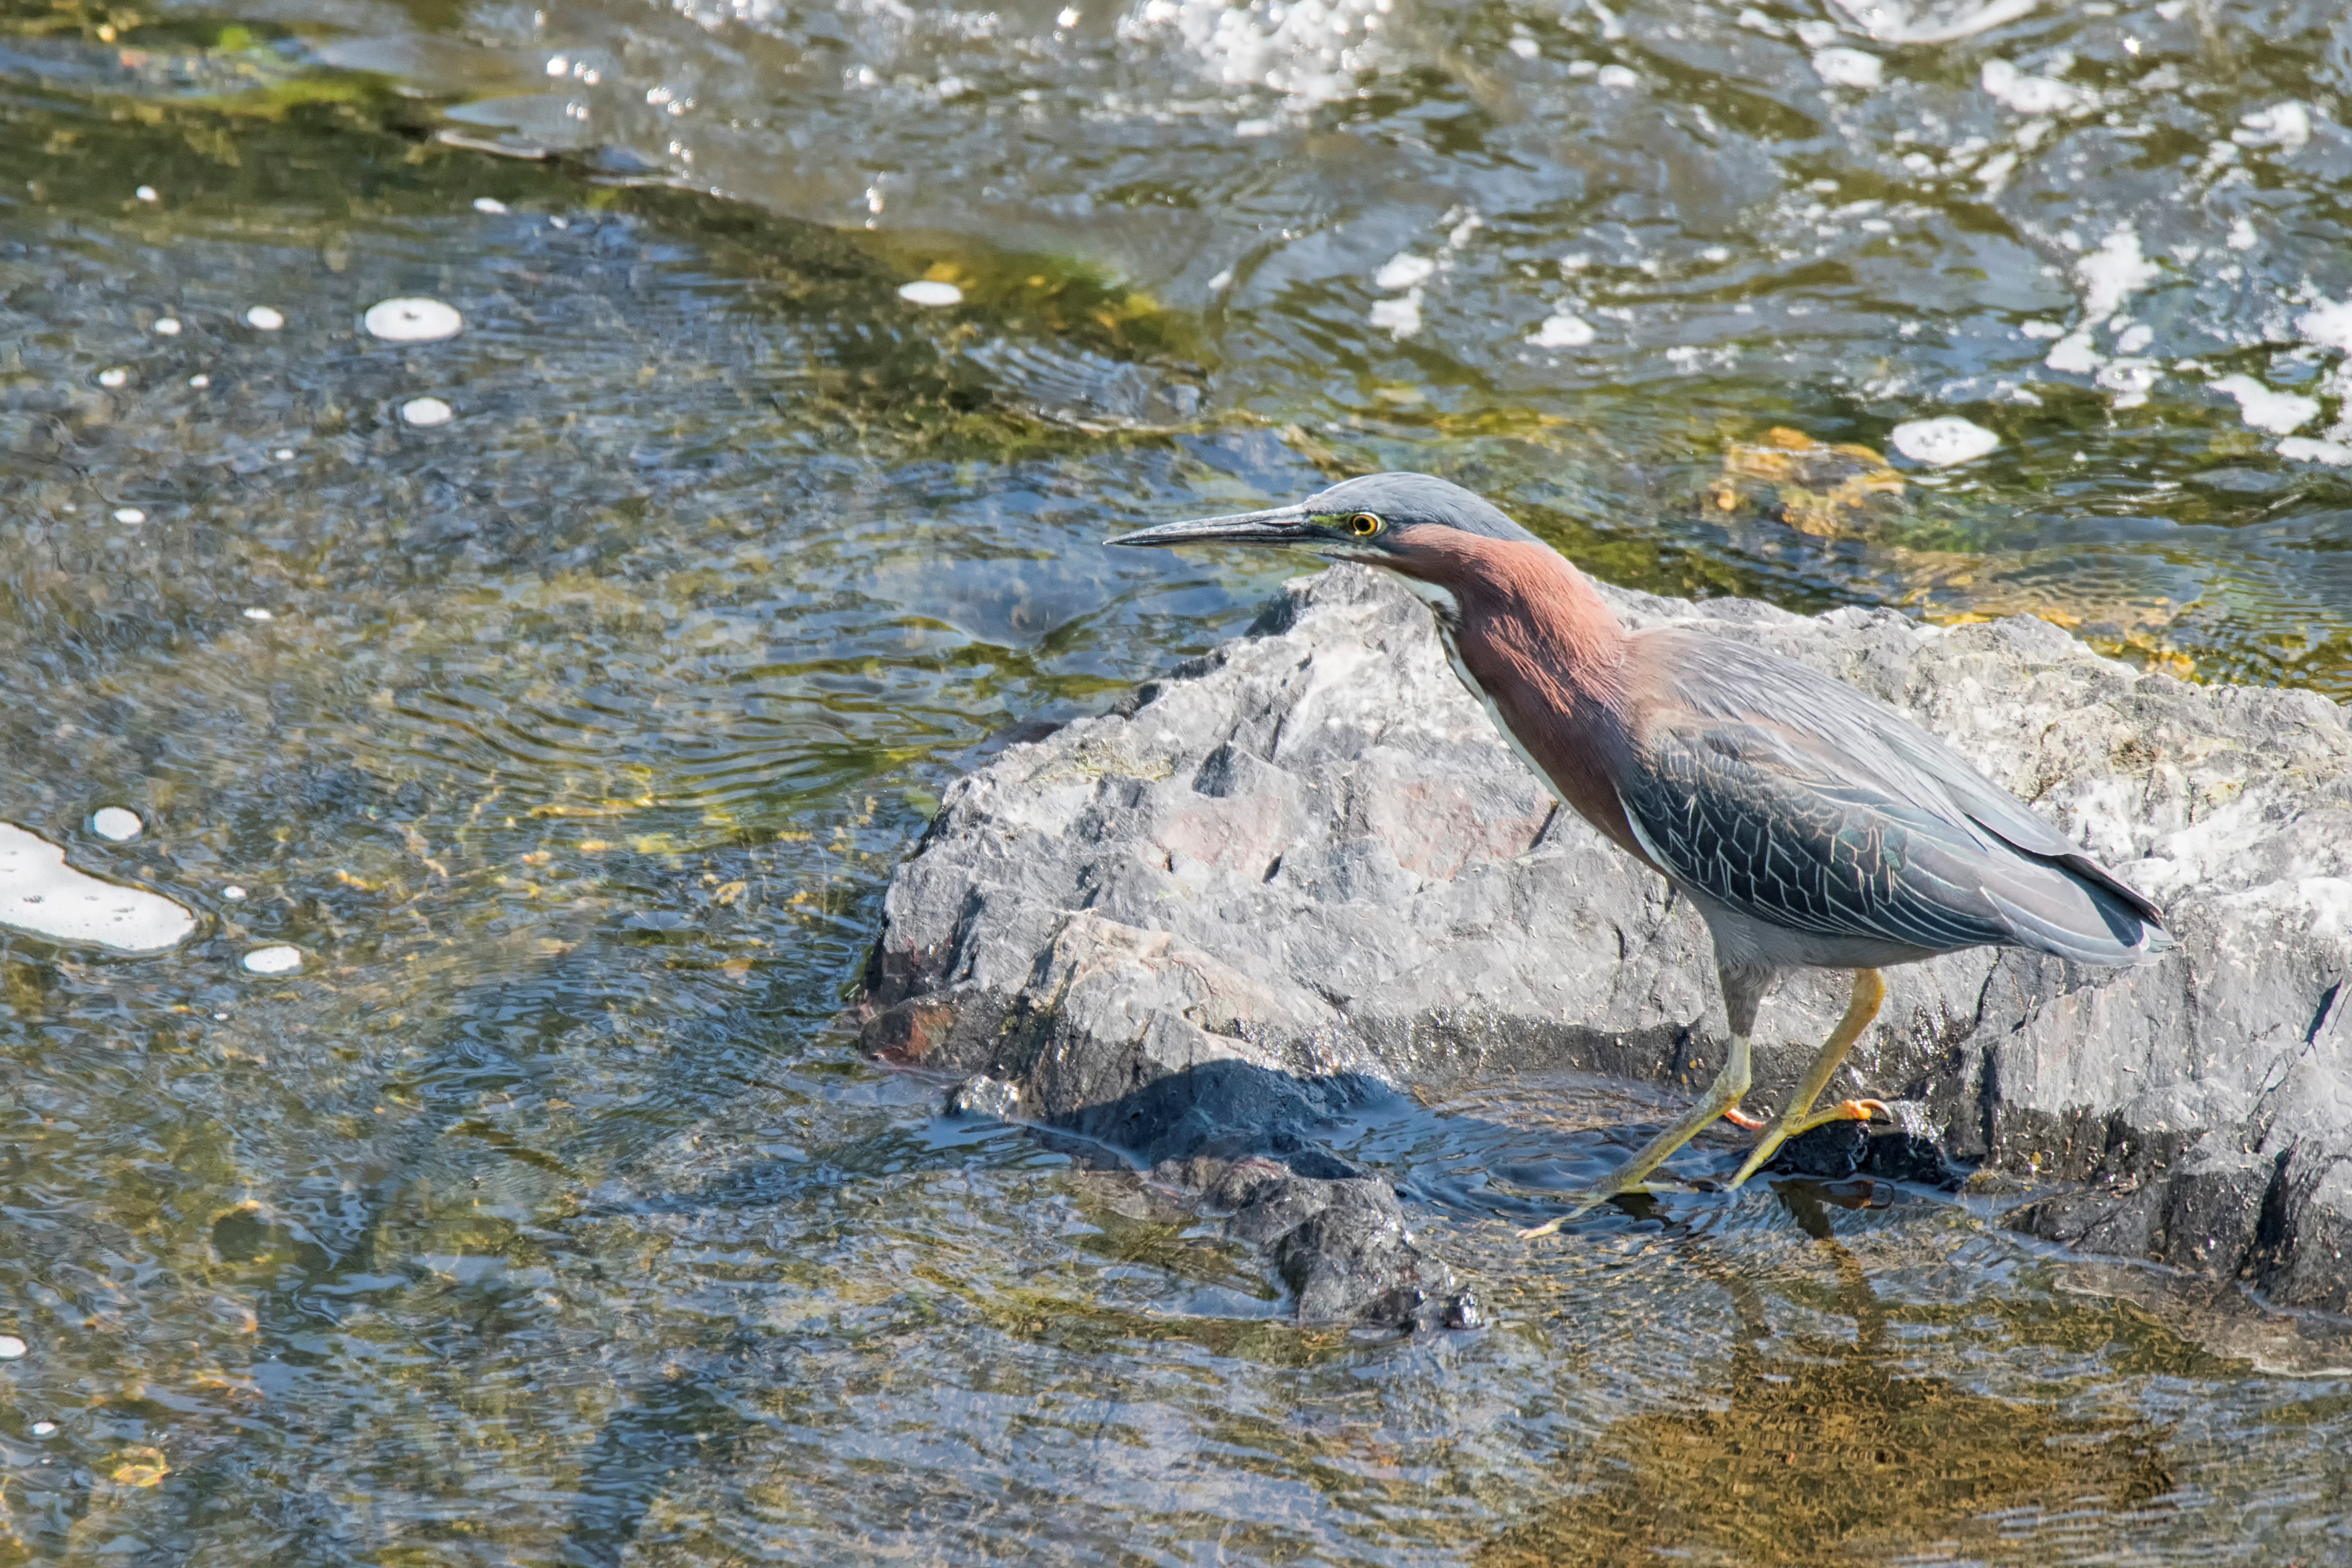
water, bird, wildlife, green, fauna, canada, wetland, vertebrate, vert, quebec, heron, shorebird, sherbrooke, oiseau